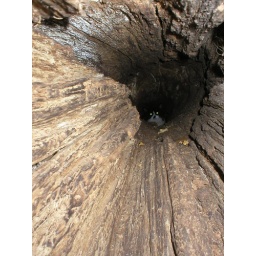
black and white cat in hollow tree